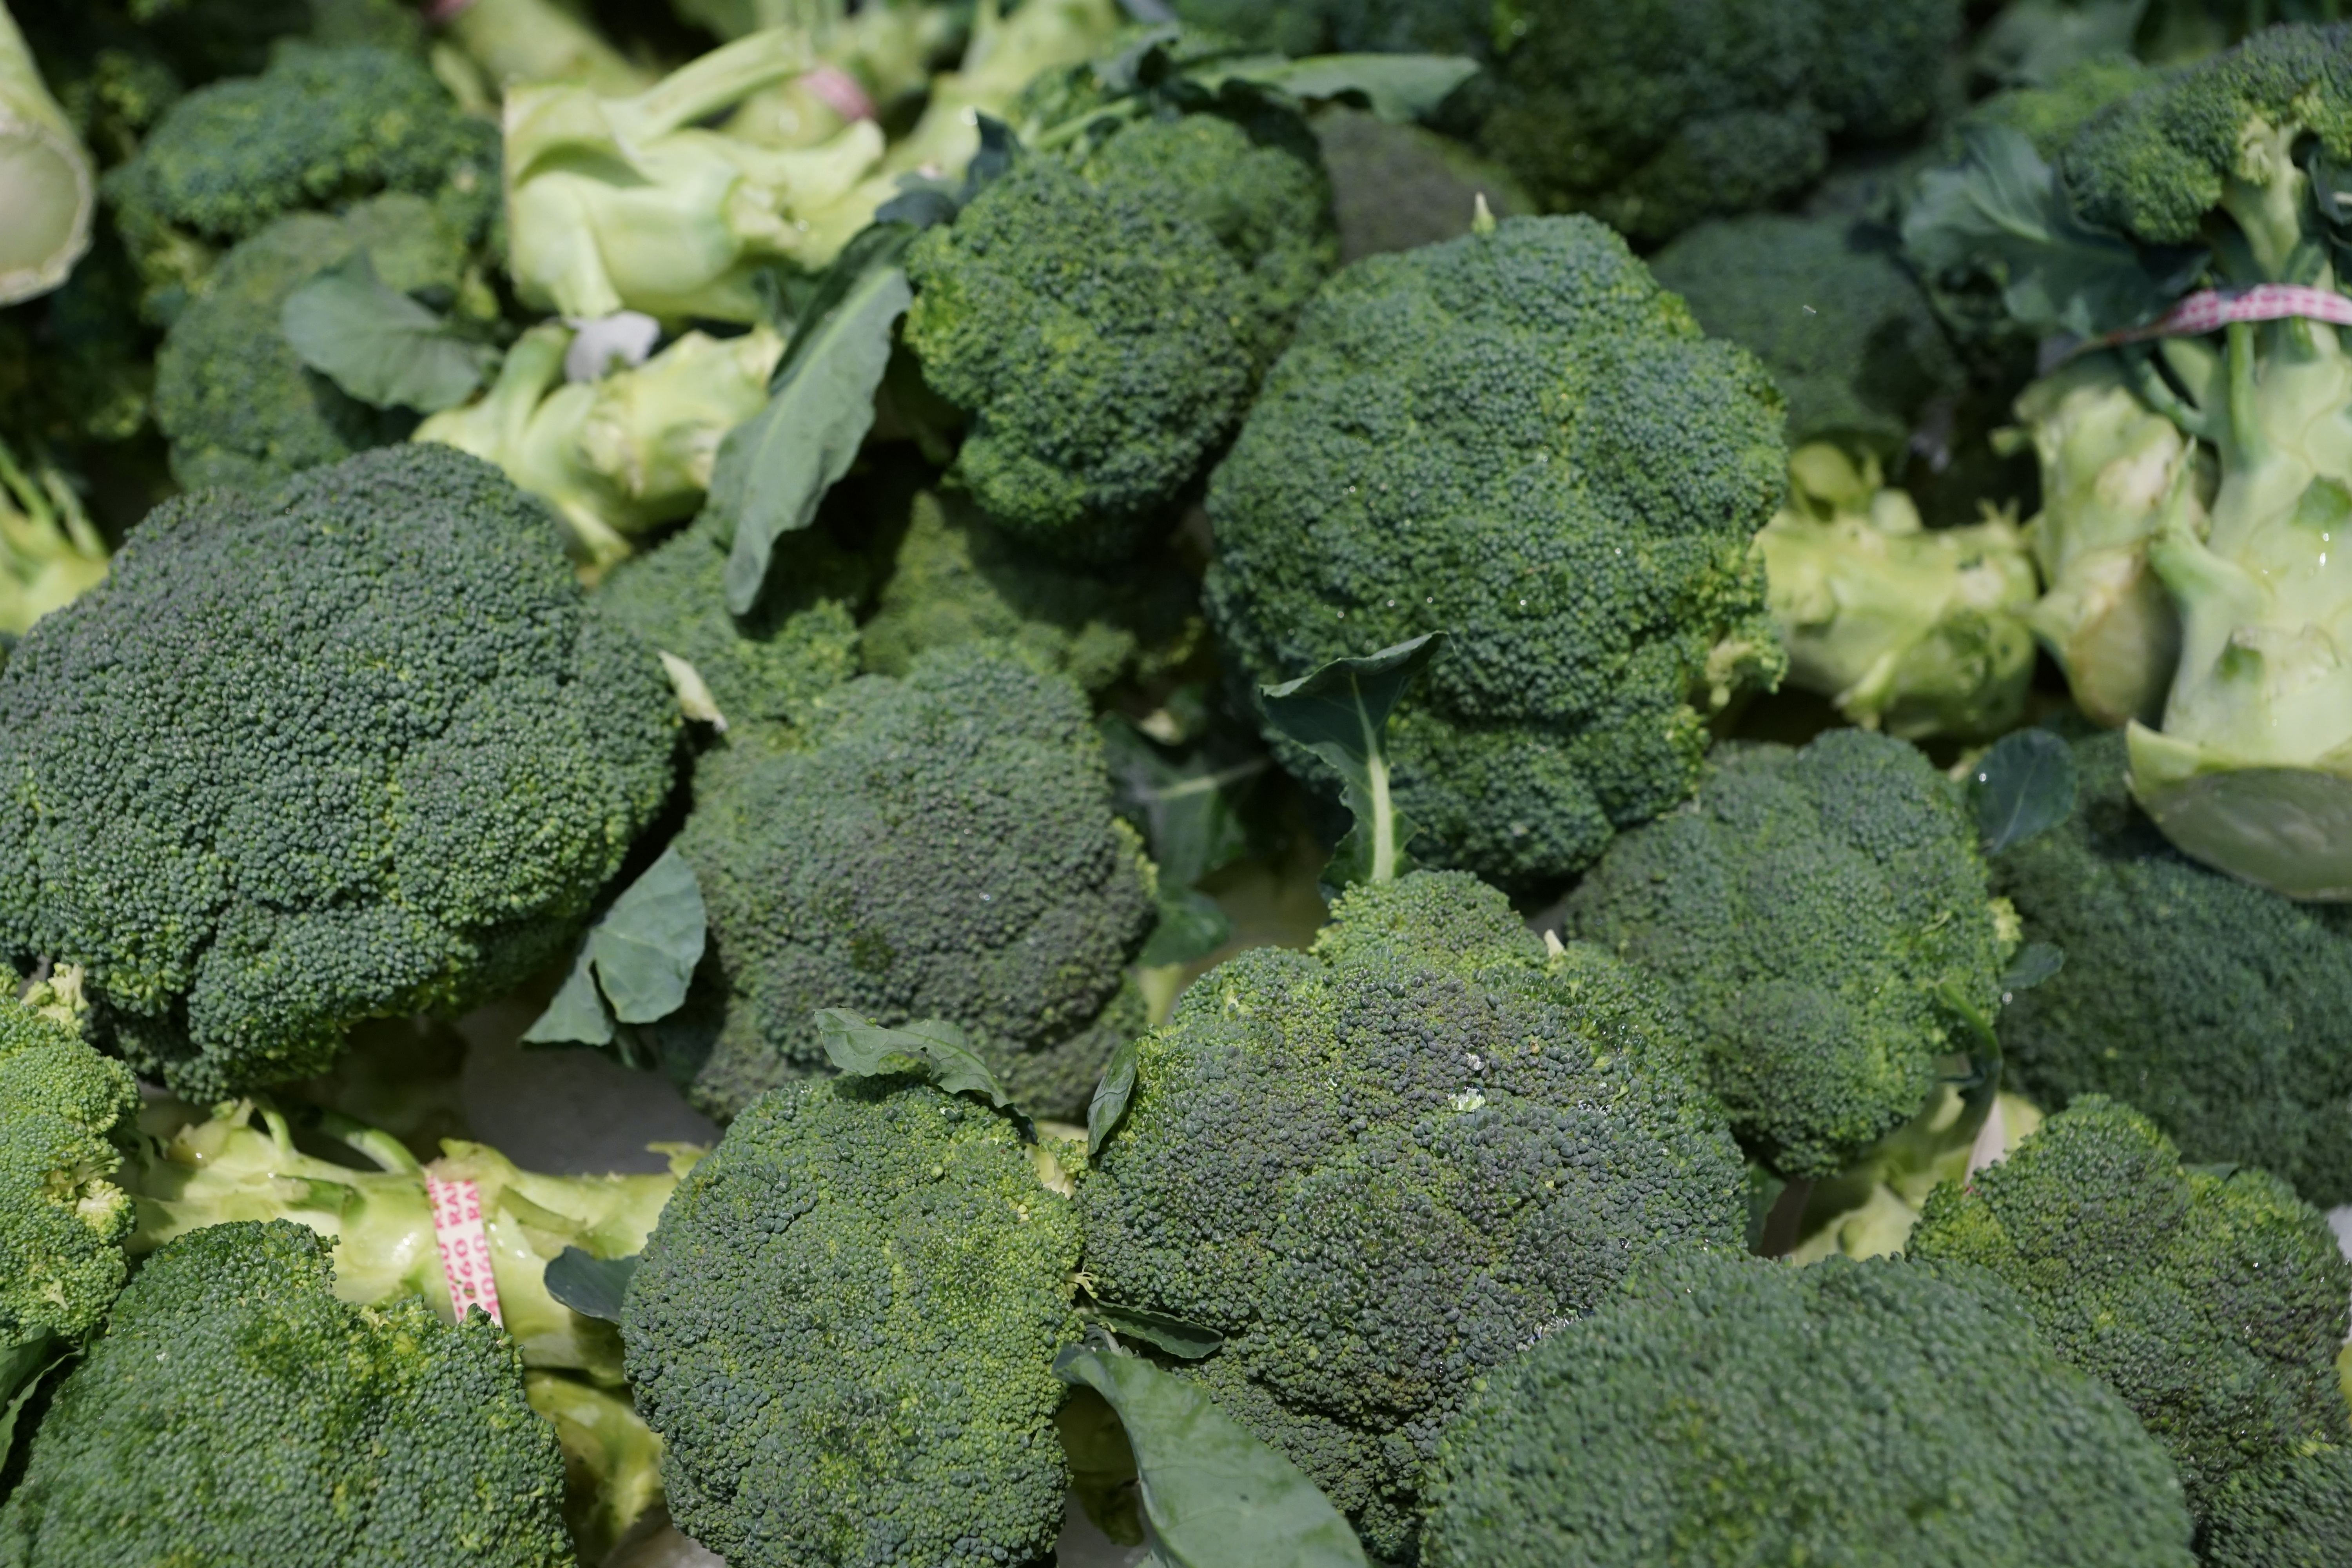
farm, summer, food, green, produce, vegetable, grow, autumn, market, garden, healthy, eat, broccoli, cultivation, earth, vitamins, bauer, hof, leaf vegetable